Jim Berkland

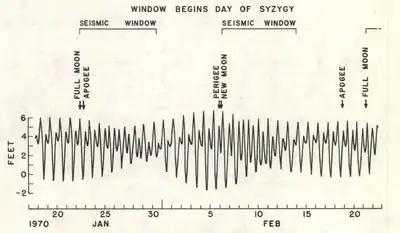
Amplitude of the ocean tide at Golden Gate Bridge for five weeks in 1970. Brackets indicate seismic window periods.

Berkland has been predicting earthquakes since the 1970s, but his method has not been described in the scientific literature (he claims because of censorship and a conspiracy of prejudicial reviewers), nor in any detail in any media. In 1990 he described the "Seismic Window Theory" as "correlating gravitational stresses with earthquakes" - referring to the tidal stresses in the Earth resulting from the gravitational pull of the Moon, especially at lunar perigee, when the Moon is closest to the Earth. He said there are three main processes: (1) the solid Earth tide that deforms the Earth's crust (up to three feet), (2) oceanic tides, and (3) ground water pore-pressure. Since 1979 he has also subscribed to a theory that "pets often react prior to earthquakes by running away", which he measures by monitoring the lost-and-found ads in several newspapers. He claims that ads for missing animals "increase dramatically by up to 300-400 per cent" prior to earthquakes.